Trentino wine

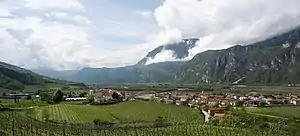
Landscape of the Trentino wine region

The following is a list of DOC in the Trentino region along with the grapes that may be included in the blend under varying percentages that are regulated under the DOC label.